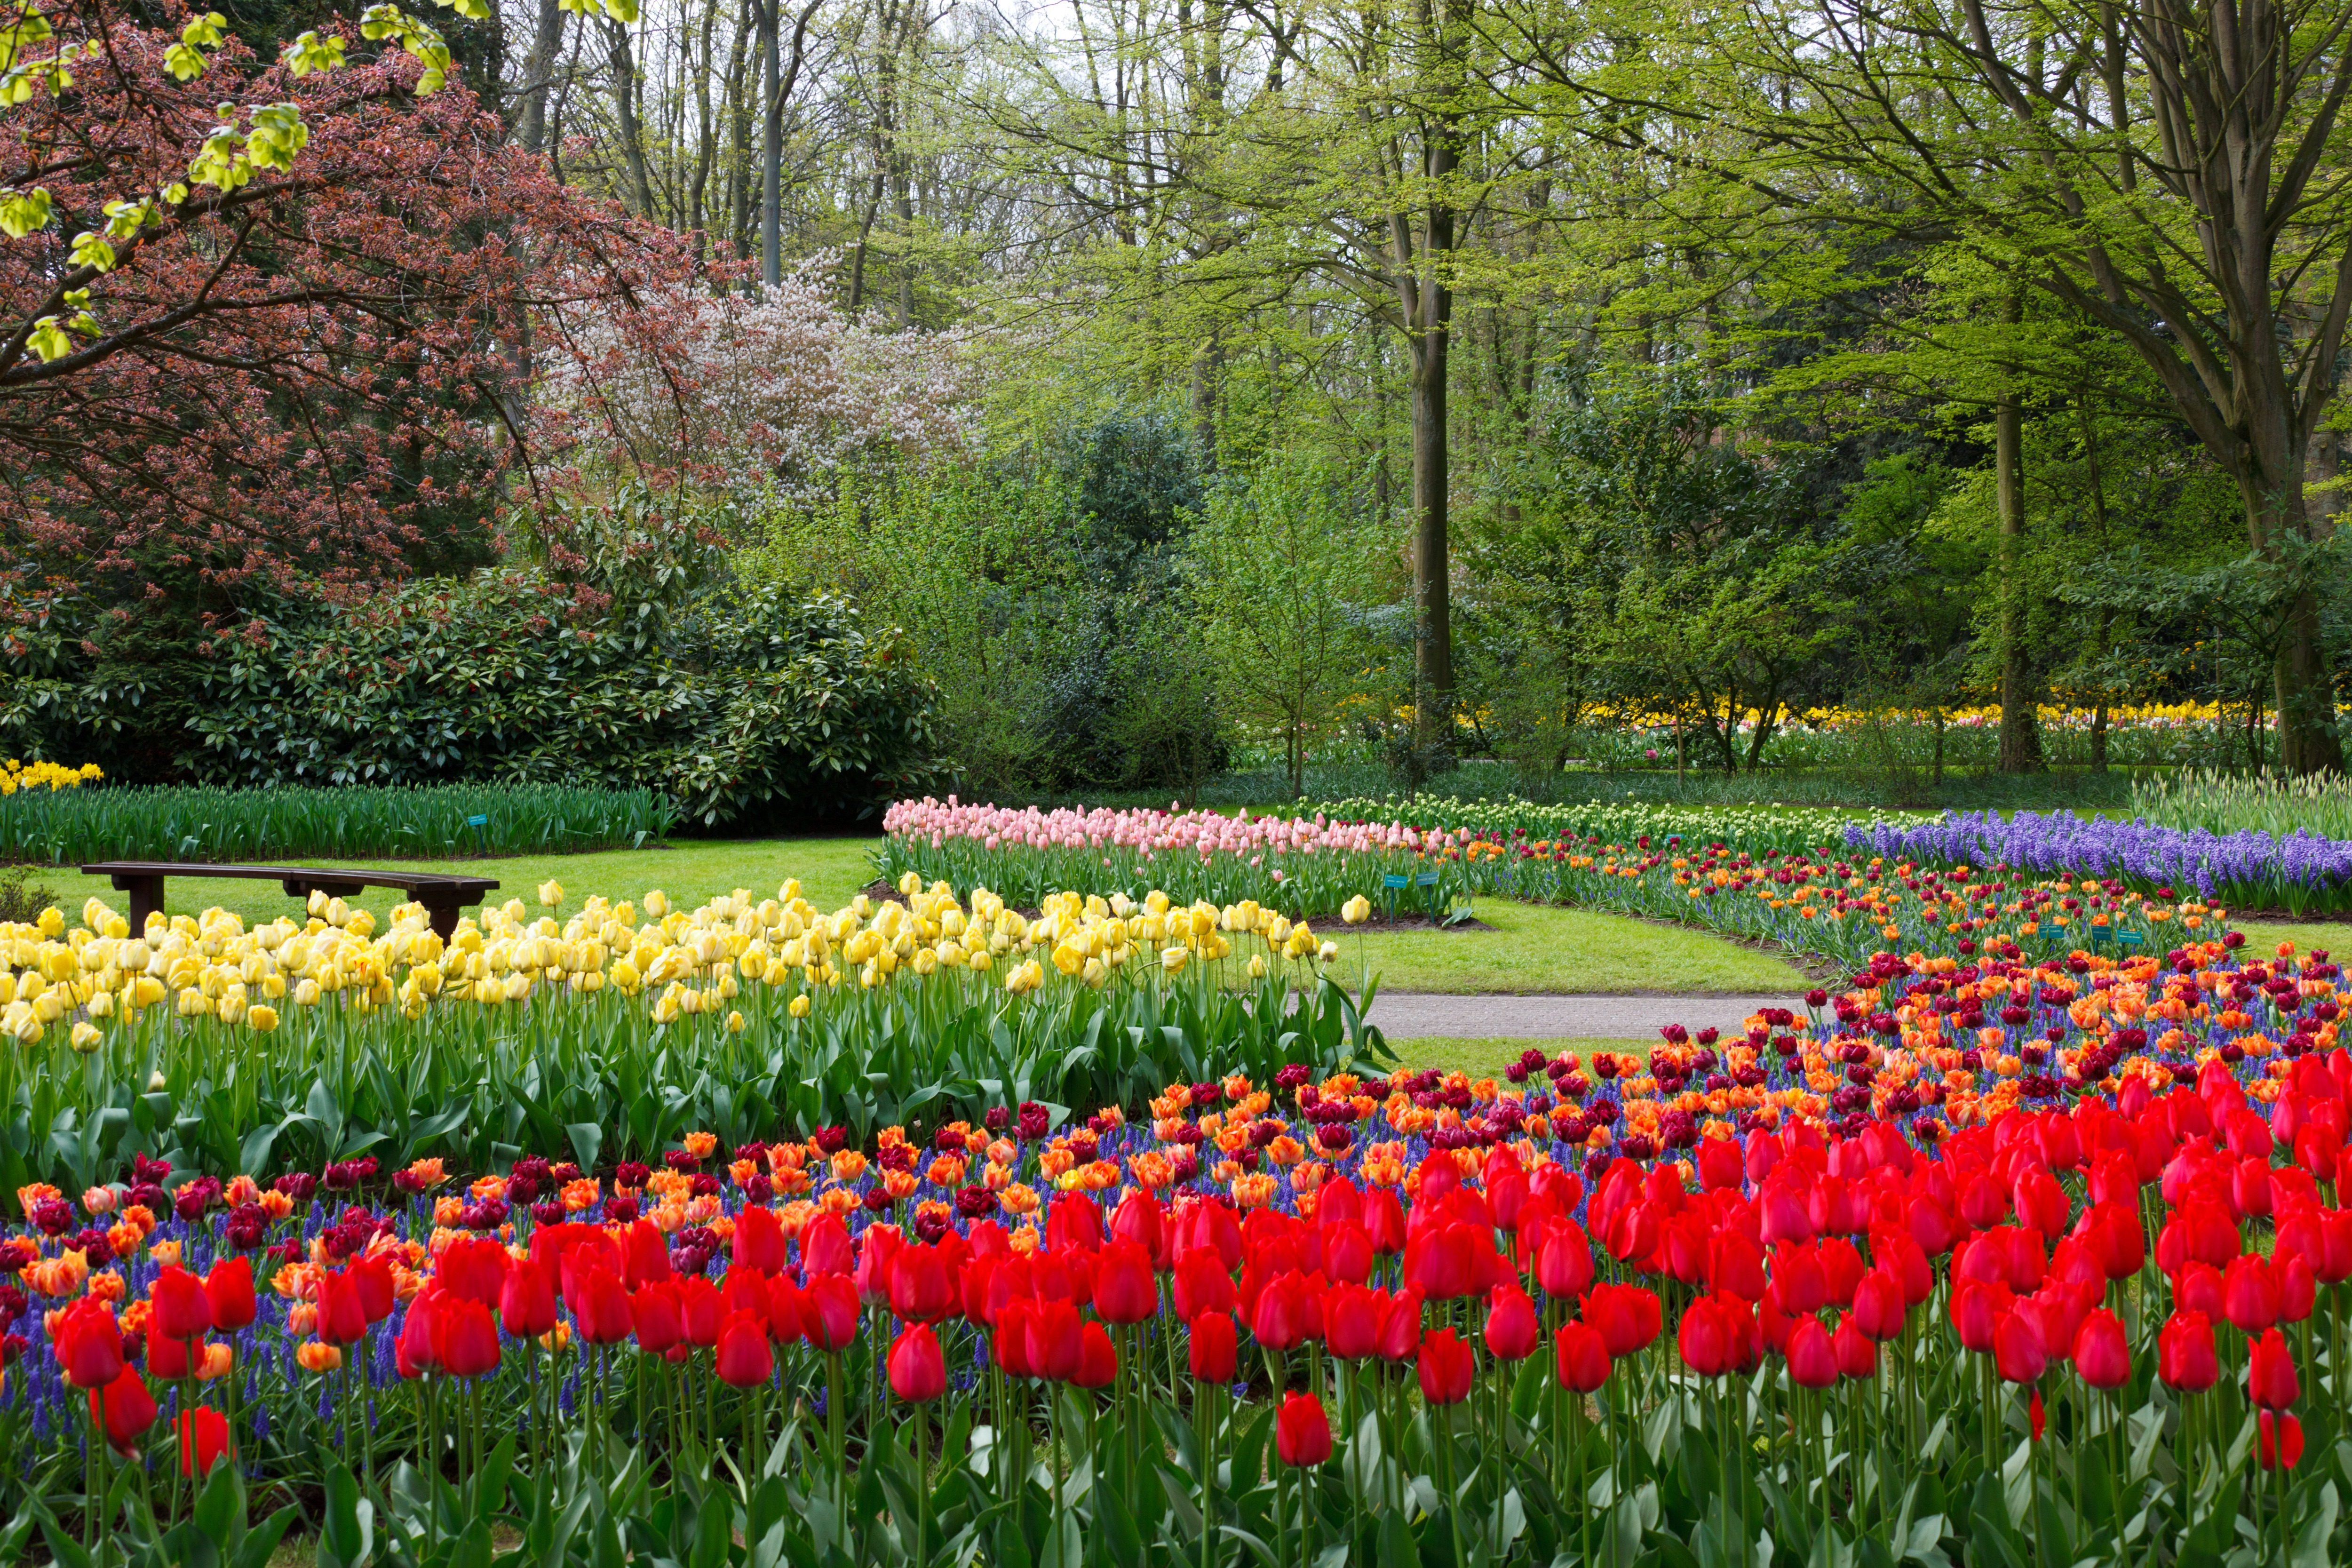
nature, blossom, plant, field, lawn, flower, tulip, spring, green, red, color, park, botany, colorful, yellow, garden, pink, flora, trees, holland, botanical garden, tulips, vibrant, hyacinth, flowering plant, lily family, land plant